Cyclone Joy

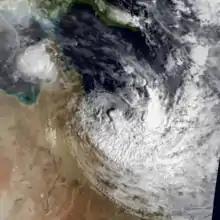
Weakening Cyclone Joy near landfall

Rain from Cyclone Joy caused rampant flooding across the region, significantly raising water levels along 10 rivers. The Fitzroy River alone swelled to inundate about of terrain. Heightened discharge caused extensive erosion along river channels that removed about of soil and vegetation. In late December, the Pioneer River at Mackay peaked at , safely within the confines of its levee system. The town of Giru endured flooding of streets and houses, which would reoccur several times through February. High water levels along the Tully River flooded a portion of the Bruce Highway. In the second week of January, the Herbert River peaked at , causing residential flooding in Ingham. Elsewhere in Australia, moisture from the storm eased ongoing bushfires near Sydney.